Sinclair Executive

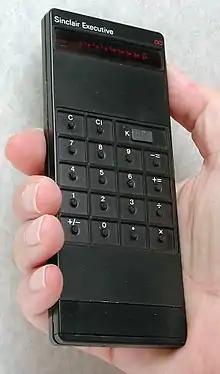
Sinclair Executive Type 1

The Sinclair Executive was the world's first "slimline" pocket calculator, and the first to be produced by Clive Sinclair's company Sinclair Radionics. Introduced in 1972, the calculator was produced in at least two versions with different keyboard markings; a variant called the Sinclair Executive Memory was introduced in 1973.